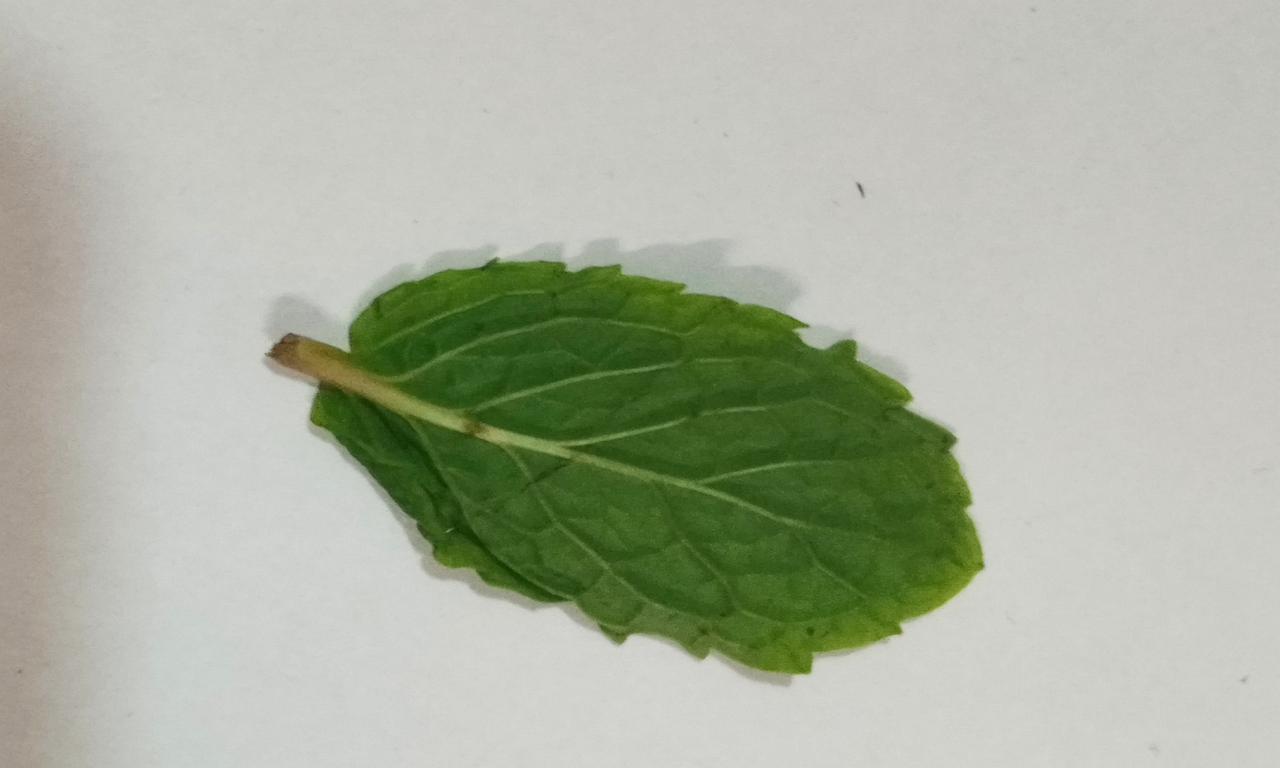
Label: Fresh